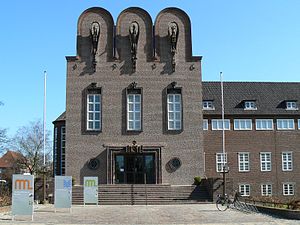
NordseeMuseum Husum
NordseeMuseum Husum eller Nordsø Museet Husum er Nordfrislands og Husum bys centrale museum. Museet består af et kulturhistorisk og et kunsthistorisk emneområde.